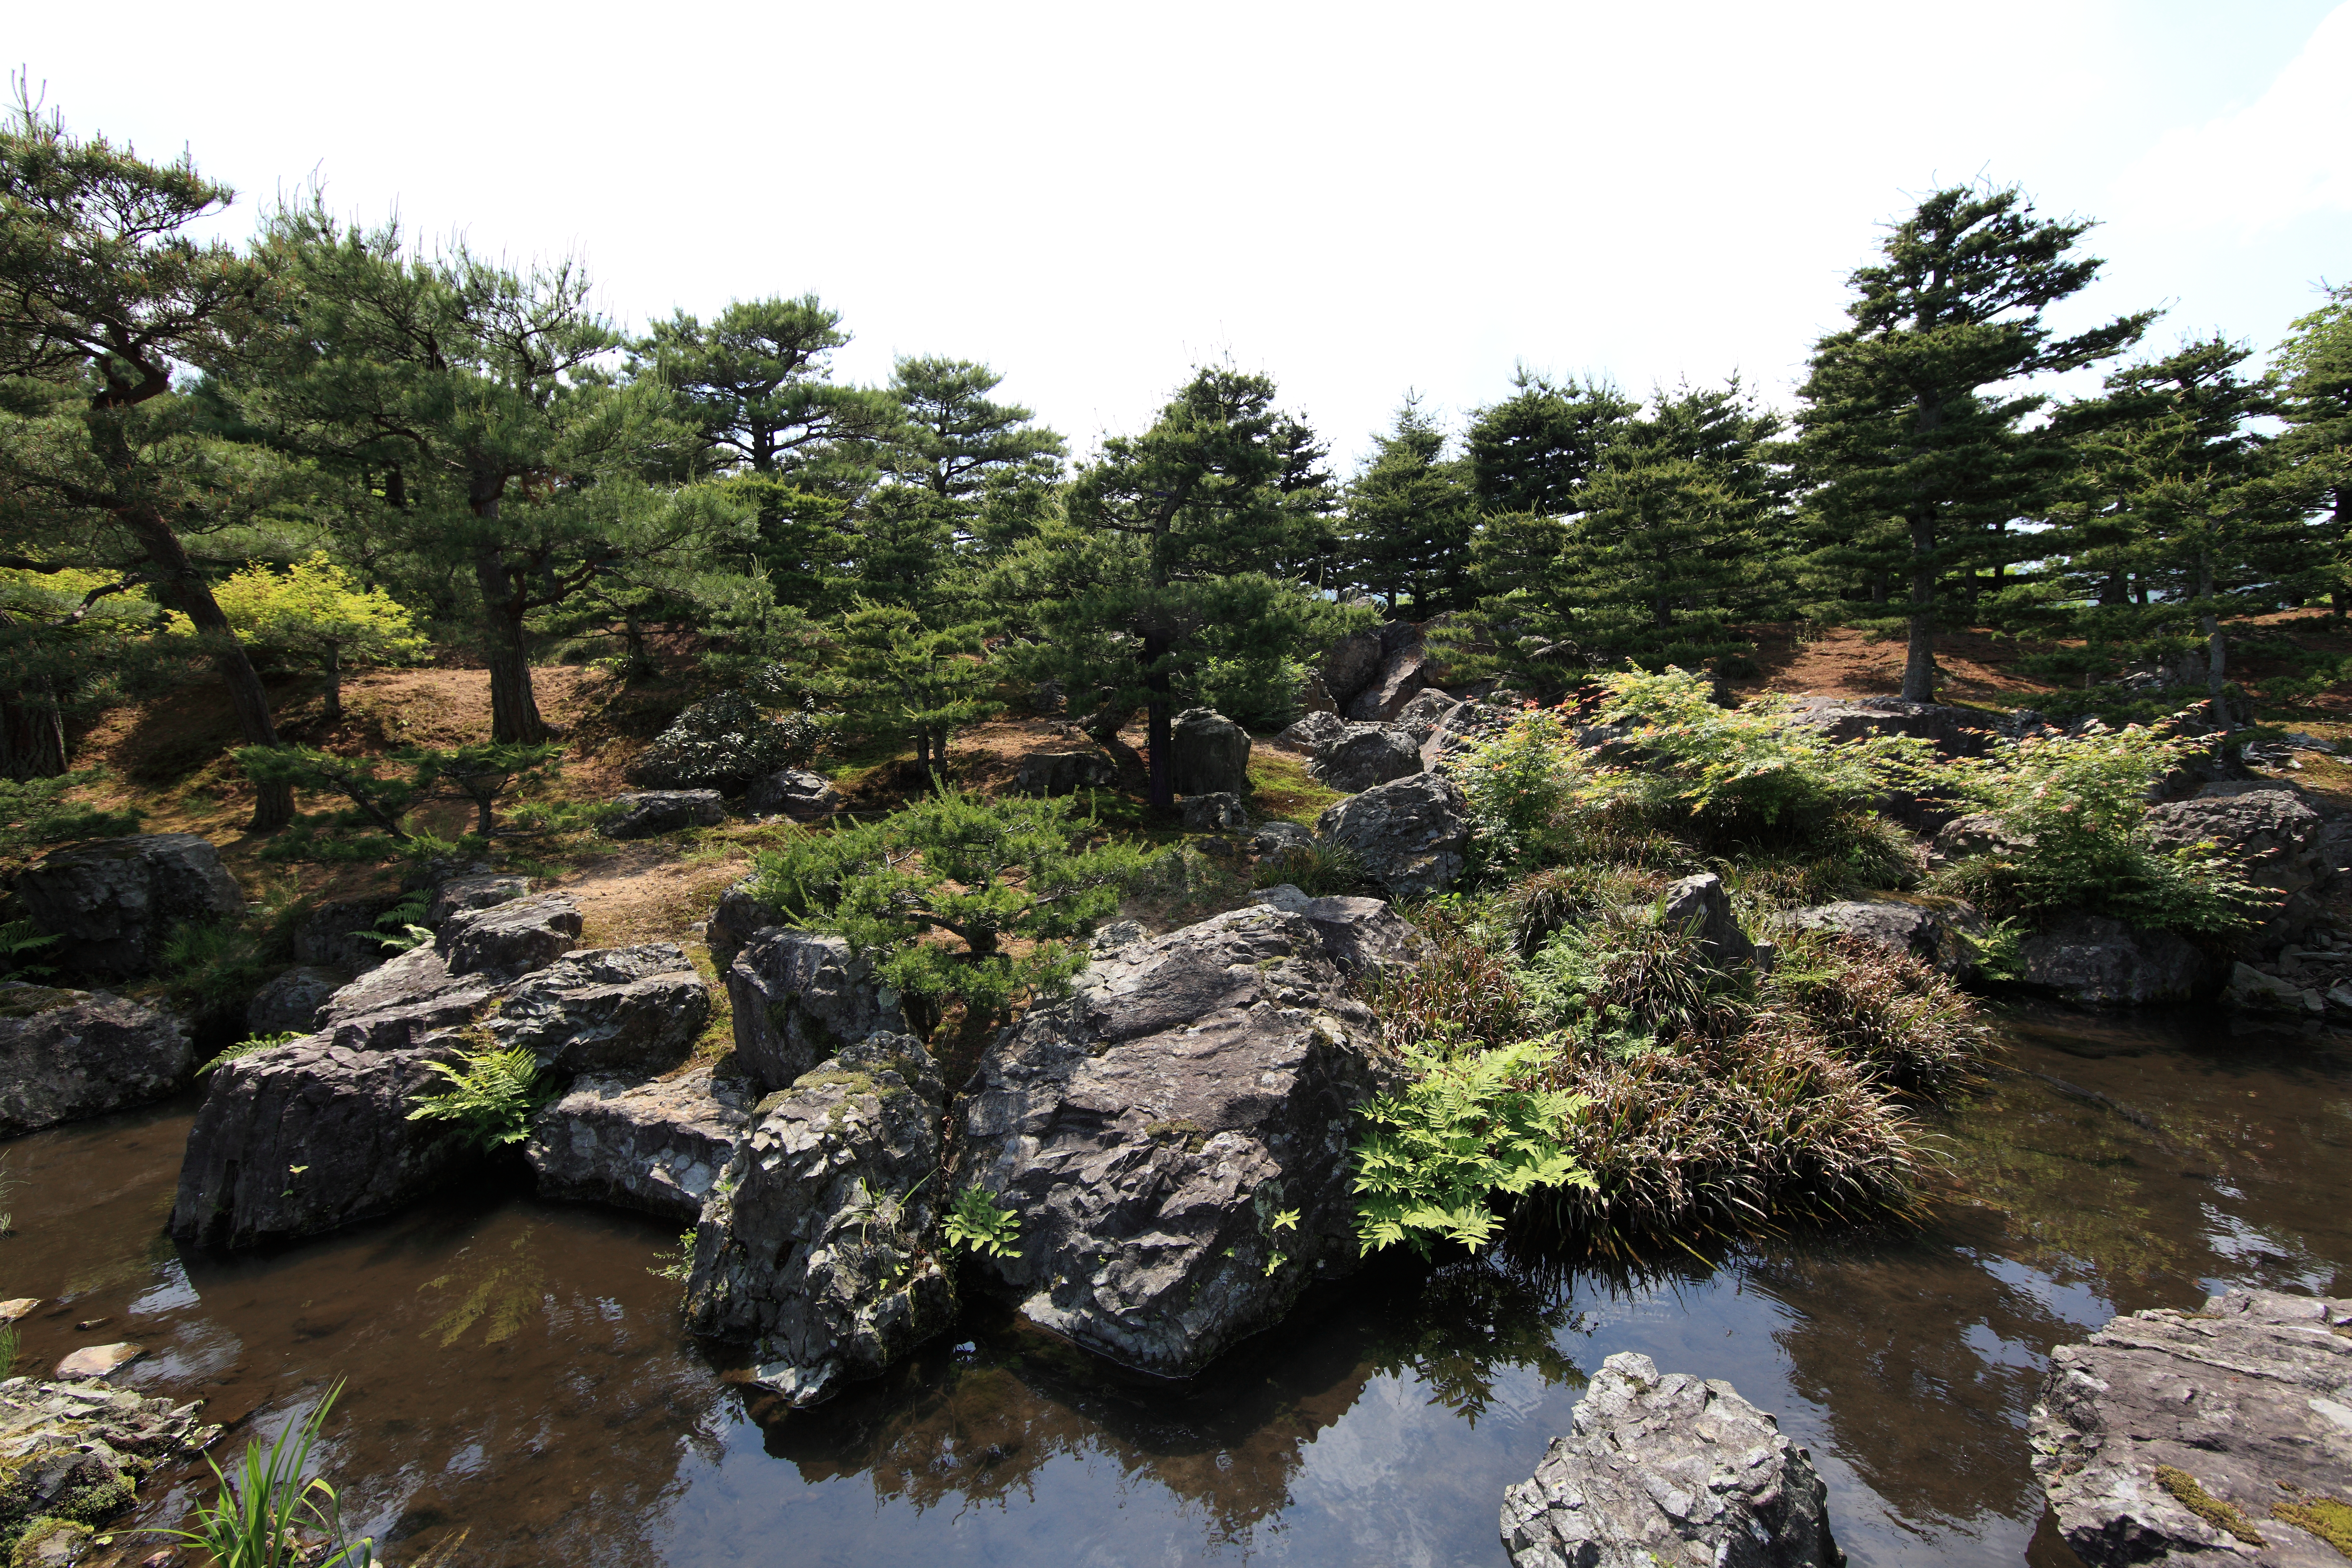
tree, wilderness, river, pond, stream, high, rapid, garden, japanese, vegetation, 5d, style, hires, markii, ecosystem, hi, res, resolution, fukushima, johrakuen, biome